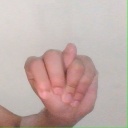
अक्षर: न